Is-Serkin

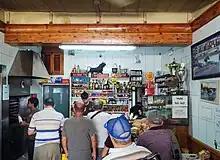
Crystal Palace interior in October 2023

The Crystal Palace or Crystal Palace Bar, also known as Is-Serkin, is a – a bar specialising in pastizzi – in Triq San Pawl in Rabat, Malta. It has been open since 1945 or 1946. It is one of the best-known bars of this kind in the islands.